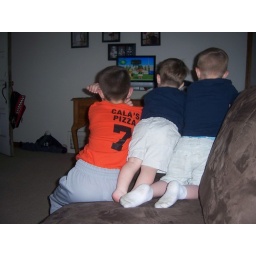
Trying to get the best seat in the house